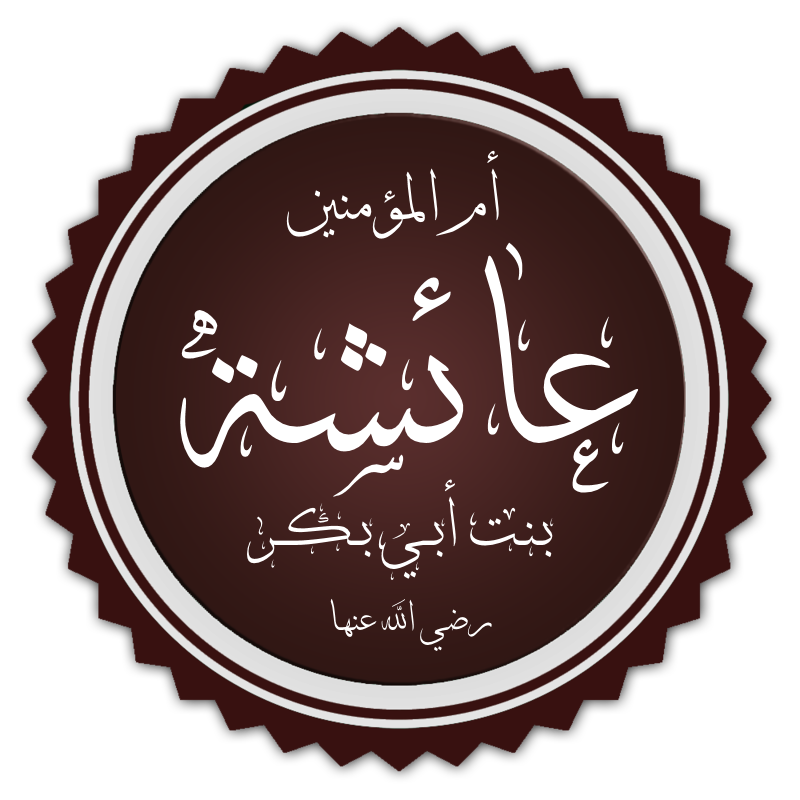
อาอิชะฮ์

infobox person
| name = อาอิชะฮ์ภรรยาของมุฮัมมัด|มารดาแห่งศรัทธาชน
| image = Aisha bint Abi Bakr.png
| birth_place = มักกะฮ์ ฮิญาซ อาระเบีย
| death_date = (63–65 ปี)
| death_place = มะดีนะฮ์ ฮิญาซ รัฐเคาะลีฟะฮ์อุมัยยะฮ์
| resting_place = ญันนะตุลบะกีอ์ มะดีนะฮ์
| parents = อะบูบักร์ (พ่อ)อุมมุรูมาน (แม่)
| spouse = มุฮัมมัด ( ค.ศ. 620; เสียชีวิต ค.ศ. 632)
อาอิชะฮ์ บินต์ อะบีบักร์ (efn|บางครั้งชื่อของเธอขึ้นต้นด้วยคำนำหน้าว่า "มารดาแห่งศรัทธาชน" (lang-ar|links=no||ʾumm al-mu'min|muʾminīn) เช่นเดียวกันกับภรรยาท่านอื่น sfn|Abbott|1942|p=; ) เป็นภรรยาคนที่ 3 และภรรยาที่เด็กที่สุดของนบี|ศาสดามุฮัมมัด
ข้อมูลเกี่ยวกับวัยเด้กของเธอมีน้อย แหล่งข้อมูลสมัยคลาสสิกส่วนใหญ่กล่าวครอบคลุมที่อาอิชะฮ์แต่งงานตอนอายุ 6 หรือ 7 ขวบ และทำให้สมบูรณ์ตอนอายุ 9 ขวบ อายุของเธอเป็นที่มาของความขัดแย้งทางอุดมการณ์ อาอิชะฮ์มีบทบาทสำคัญต่อประวัติศาสตร์อิสลามช่วงต้น ทั้งในตอนที่มุฮัมมัดยังมีชีวิตอยู่และเสียชีวิตแล้ว ในธรรมเนียมซุนนี อาอิชะฮ์ดูมีความเป็นนักวิชาการ ฉลาด และอยากรู้อยากเห็น เธอมีส่วนร่วมในการเผยแผ่หลักคำสอนของมุฮัมมัดและบริการสังคมมุสลิมหลังท่านศาสดาเสียชีวิตเป็นเวลา 44 ปี เธอยังเป็นผู้รายงานฮะดีษ 2,210 สายรายงานIslamyat: a core text for students. ไม่เพียงแต่ชีวิตส่วนตัวกับมุฮัมมัดเท่านั้น แต่ยังรวมถึงหัวข้อต่าง ๆ เช่น มรดกในศาสนาอิสลาม|มรดก, ฮัจญ์ และอวสานวิทยาในศาสนาอิสลาม|อวสานวิทยา สติปัญญาและความรู้ของเธอในสาขาวิชาต่าง ๆ รวมถึงบทกวีและการแพทย์ ได้รับการยกย่องอย่างสูงจากนักวิชาการและผู้ทรงคุณวุฒิในยุคแรก ๆ เช่น อิบน์ ชิฮาบ อัซซุฮรี|อัซซุฮรี และอุรวะฮ์ อิบน์ อัซซุบัยร์ ลูกศิษย์ของเธอ
อะบูบักร์ () พ่อของเธอ กลายเป็นเคาะลีฟะฮ์คนแรกต่อจากมุฮัมมัด สองปีต่อมา อุมัร () สืบทอดหน้าที่ต่อ อาอิชะฮ์มีบทบาทสำคัญในฐานะฝ่ายค้านต่อเคาะลีฟะฮ์ อุษมาน () แม้ว่าเธอก็ต่อต้านผู้ที่รับผิดชอบต่อการลอบสังหารตัวเขาด้วย เธอไม่ยอมรับอะลี () เป็นผู้สืบทอดของอุษมาน และเข้าร่วมกับอัซซุบัยร์ อิบน์ อัลเอาวามกับฏ็อลฮะฮ์ อิบน์ อุบัยดุลลอฮ์ เธอพ่ายแพ้ในสงครามอูฐ และหลังจากนั้นจึงเกษียณตนเองในมะดีนะฮ์ คืนดีกับอะลี และไม่ต่อต้านเคาะลีฟะฮ์ มุอาวิยะฮ์ () เธอเข้าร่วมสงครมด้วยการกล่าวสุนทรพจน์และนำทัพบนหลังอูฐของเธอ ท้ายที่สุดเธอก็พ่ายแพ้ในการต่อสู้ แต่การมีส่วนร่วมและความมุ่งมั่นของเธอทำให้เกิดความประทับใจไม่รู้ลืมsfn|Abbott|1942|p= เนื่องจากการมีส่วนร่วมในสงคราม ทำให้ชีอะฮ์|มุสลิมนิกายชีอะฮ์โดยทั่วไปอาอิชะฮ์ในมุมมองของชีอะฮ์|มองอาอิชะฮ์ในแง่ลบ ส่วนในซุนนี อาอิชะฮ์ถูกมองเป็นนักวิชาการอิสลามชั้นนำและครูของผู้ติดตามของมุฮัมมัด|ผู้ติดตามและหลายคน
==ชีวิตช่วงต้น==
อาอิชะฮ์เกิดที่มักกะฮ์เมื่อ "อาอิชะฮ์เกิดเมื่อต้นปีที่สี่ของการเป็นศาสดา"นั่นคือ ค.ศ. 613–614 โดยเป็นลูกสาวของอะบูบักร์กับอะบูบักร์ เศาะฮาบะฮ์|ผู้ติดตาม 2 คนจากผู้ติดตามที่มุฮัมมัดเชื่อมั่นที่สุด ไม่มีข้อมูลใดกล่าวถึงชีวิตวัยเด็กของเธอไว้มาก
===แต่งงานกับมุฮัมมัด===
แนวคิดการจับคู่อาอิชะฮ์กับมุฮัมมัดได้รับการแนะนำจากเคาละฮ์ บินต์ ฮะกีม หลังเคาะดีญะฮ์ บินต์ คุวัยลิด ภรรยาคนแรกของมุฮัมมัด เสียชีวิต หลังจากนี้ ข้อตกลงก่อนหน้านี้เกี่ยวกับการแต่งงานระหว่างอาอิชะฮ์กับญุบัยร์ อิบน์ มุฏอิมจึงยุติชั่วครู่ด้วยความยินยอมร่วมกัน ในตอนแรก อะบูบักร์ไม่แน่ใจ "เนื่องจากเกี่ยวกับความเหมาะสมหรือแม้แต่ถูกต้องตามกฎหมายในการแต่งงานระหว่างลูกสาวของเขากับ 'พี่ชาย' " มุฮัมมัดจึงตอบว่า พวกเขาเป็นพี่น้องกันในทางศาสนาเท่านั้น ดับเบิลยู. มอนต์โกเมอรี วัตต์ นักบูรพาคดีศึกษา เสนอแนะว่า มุฮัมมัดหวังที่จะกระชับความสัมพันธ์ของเขากับอะบูบักร์ การกระชับความสัมพันธ์โดยทั่วไปถือเป็นพื้นฐานในการแต่งงานตามวัฒนธรรมอาหรับ
ฮะดีษที่มีอยู่ทั้งหมดยอมรับว่าอาอิชะฮ์แต่งงานกับมุฮัมมัดที่มักกะฮ์ แต่การแต่งงานทำให้สมบูรณ์ในเดือนเชาวาลหลังการ"ฮิจเราะห์"ไปยังมะดีนะฮ์ (เมษายน ค.ศ. 623) ข้อมูลสมัยคลาสสิกบางส่วนระบุให้อาอิชะฮ์พูดถึงการแต่งงานว่าให้จัดขึ้นในมะดีนะฮ์โดยไม่กล่าวถึงความล่าช้าใด ๆ
====อายุตอนแต่งงาน====
ข้อมูลอิสลามสมัยคลาสสิกระบุอายุอาอิชะฮ์ตอนแต่งงานไว้ที่ 6 หรือ 7 ขวบ และทำให้สมบูรณ์ตอน 9 หรือ 10 ขวบ ในฮะดีษจากเศาะฮีฮ อัลบุคอรีระบุว่าอาอิชะฮ์เล่าถึงการแต่งงานเมื่ออายุได้หกขวบ ชีวประวัติของอิบน์ ซะอด์ถือว่าอายุของเธอตอนแต่งงานอยู่ระหว่าง 6 ถึง 7 ขวบ และระบุช่วงที่การแต่งงานมบูรณ์ที่อายุ 9 ขวบ ส่วนหนังสือชีวประวัติมุฮัมมัดของอิบน์ ฮิชามเสนอแนะว่าตอนที่การแต่งงานสมบูรณ์ เธออาจมีอายุสิบขวบ อัฏเฏาะบะรีระบุว่า หลังแต่งงาน อาอิชะฮ์ยังคงอยู่กับพ่อแม่ และบรรลุความสัมพันธ์เมื่ออายุเก้าขวบ ตั้งแต่เธอยังเยาว์วัยและยังไม่บรรลุนิติภาวะในเวลาแต่งงาน อย่างไรก็ตาม ในบริเวณอื่น อัฏเฏาะบะรีดูเหมือนเสนอแนะว่าเธอเกิดในช่วงญาฮิลียะฮ์ (ก่อน ค.ศ. 610) ซึ่งจะแปลงอายุของเธอตอนแต่งงานไว้ที่ประมาณ 12 ขวบหรือมากกว่านั้น
ในวรรณกรรมอิสลาม การแต่งงานของเธอช่วงอายุน้อยไม่ได้ดึงดูดความสำคัญทางวาทกรรมใด ๆ ถึงกระนั้น Spellberg และ Ali พบถึงการระบุอายุของเธอนั้นผิดไปจากนักเขียนชีวประวัติมุสลิมยุคแรก และตั้งสมมติฐานถึงความหมายโดยนัยของความเป็นพรหมจารี และยิ่งกว่านั้นคือความบริสุทธิ์ทางศาสนาของเธอefn|Ibn Sa'd notes Aisha to have boasted of her being the only virgin-wife before Muhammad himself. นักวิชาการมุสลิมรุ่นหลังไม่สนใจอายุของเธอเช่นกัน และไม่มีใครสนใจแม้แต่นักโต้เถียงชาวคริสต์ในสมัยกลางถึงสมัยใหม่ตอนต้น
ตั้งแต่ช่วงปลายคริสต์ศตวรรษที่ 19 เมื่อโลกตะวันออกกับการผิดศีลธรรมถูกกล่าวหาว่าเป็นเรื่องที่น่ารังเกียจมากขึ้นEfn|Scholars note the formation of an unprecedented political consciousness in Europe around the time, that created a moral imperative for the Western elites to rescue the victims of Eastern barbarity. Additionally, these reforms were especially palatable to the colonial governments since they fostered the penetration of bureaucracy into hitherto-private affairs and aided in the construction of a governable nation-state. เจ้าอำนาจอาณานิคมพยายามที่จะควบคุมอายุที่รับรู้ยินยอม เนื่องจากความพยายามดังกล่าวทำให้เกิดความขัดแย้งกับรูปแบบท้องถิ่นของ"ชะรีอะฮ์" ทำให้อายุของอาอิชะฮ์ตอนแต่งงาน — และแบบอย่างที่เกี่ยวข้องของศาสดา — กลายเป็นคำอธิบายที่โดดเด่นถึงความล้าหลังของสังคมมุสลิมและการไม่ปฏิรูปของพวกเขา เพื่อตอบสนองต่อสิ่งนี้ มุสลิมบางคนเลือกที่จะปรับตัวเองให้สอดคล้องกับโครงการในการทำให้ถูกต้องตามสมัย และคำนวณอายุของเธอใหม่ โดยใช้กลยุทธ์ในการละเลยและมอบหมายหน้าที่อันชาญฉลาด เพื่อแก้ไขไปที่ช่วงวัยรุ่นตอนต้น แต่ฝ่ายอนุรักษ์นิยมไม่ยอมรับการตีความเช่นนี้ เนื่องจากคัดค้านกับ"อุลูม อัลหะดีษ|อิลมุลฮะดีษ"
ตั้งแต่กลางคริสต์ศตวรรษที่ 20 ท่ามกลางความกังวลเกี่ยวกับลัทธิอิสลามหัวรุนแรงที่เพิ่มมากขึ้น ในขณะที่สังคมมุสลิมและศาสนาอิสลามเองก็ถูกตรวจสอบอย่างละเอียดถี่ถ้วน การวิพากษ์วิจารณ์เกี่ยวกับวัยแต่งงานของอาอิชะฮ์เมื่ออายุยังน้อยจึงเริ่มมีมากมาย สิ่งนี้กระตุ้นให้นักวิชาการมุสลิมหลายคนefn|Ali finds an exception in "traditional S. Asian biographers" who maintain outright frankness in noting the "practicalities" of marrying a virgin girl.ปรับบริบทอายุของอาอิชะฮ์ที่ยอมรับกันตามประเพณี โดยเน้นไปที่ความสัมพันธ์ทางวัฒนธรรม ยุคสมัย มิติทางการเมืองของการแต่งงาน ร่างกายที่ไม่ธรรมดาของอาอิชะฮ์ เป็นต้นefn|Ali notes the polarizing environment to have prompted even scholars and popular authors from the West to incorporate apologetics premised on anachronism and political implications, often at the cost of historical accuracy. นับตั้งแต่ปลายคริสต์ศตวรรษที่ 20 นักโต้เถียงใช้อายุของอาอิชะฮ์ในการกล่าวหามุฮัมมัดถึงการเป็นโรคใคร่เด็ก|พวกใคร่เด็กและอธิบายการแต่งงานกับเด็กในสังคมมุสลิมที่มีรายงานพบในความถี่ที่สูงขึ้น
== ชีวิตส่วนตัว ==
=== ความสัมพันธ์กับมุฮัมมัด ===
File:Mohammed and his wife Aisha freeing the daughter of a tribal chief. From the Siyer-i Nebi.jpg|thumb|มุฮัมมัดกับอาอิชะฮ์ปลดปล่อยลูกสาวของหัวหน้าเผ่า
ในวัฒนธรรมอิสลาม|ธรรมเนียมมุสลิมส่วนใหญ่ เคาะดีญะฮ์ บินต์ คุวัยลิดถูกจัดให้เป็นภรรยาที่เป็นที่รักมากที่สุดและเป็นคนโปรดของมุฮัมมัด ธรรมเนียมซุนนีจัดให้อาอิชะฮ์เป็นคนโปรดรองลงมาจากเคาะดีญะฮ์ มีฮะดีษบางส่วนที่สนับสนุนความเชื่อนี้ โดยมีเรื่องหนึ่งระบุว่า เมื่อผู้ติดตามคนหนึ่งถามมุฮัมมัดว่า "ใครคือบุคคลที่ท่านรักมากที่สุดในโลก?" ท่านตอบว่า "อาอิชะฮ์" ส่วนอีกเรื่องหนึ่งระบุว่า มุฮัมมัดสร้างบ้านอาอิชะฮ์ให้ประตูบ้านของเธอหน้าหน้าไปยังมัสยิดโดยตรง และเธอเป็นผู้หญิงคนเดียวที่มุฮัมมัดได้รับโองการด้วย ทั้งคู่อาบน้ำในที่เดียวกันและท่านดุอาอ์ขณะที่เธอนอนเหยียดยาวอยู่ตรงหน้า
ธรรมเนียมต่าง ๆ เปิดเผยความรักซึ่งกันและกันระหว่างมุฮัมมัดกับอาอิชะฮ์ ท่านมักจะนั่งดูเธอกับเพื่อน ๆ เล่นตุ๊กตา และในบางครั้ง ท่านอาจร่วมเล่นกับพวกเธอด้วย นอกจากนี้ มุฮัมมัดกับอาอิชะฮ์มีความสัมพันธ์ทางปัญญาที่แข็งแกร่ง มุฮัมมัดเห็นคุณค่าด้านความทรงจำและความเฉลียวฉลาดของเธอ ท่านจึงแนะนำให้ผู้ติดตามนำเอาแนวทางปฏิบัติทางศาสนาบางส่วนจากเธอ
===การถูกกล่าวหาว่าทำชู้===
===มุฮัมมัดเสียชีวิต===
==เสียชีวิต==
อาอิชะฮ์เสียชีวิตในบ้านของเธอที่มะดีนะฮ์ในวันที่ 17 เราะมะฎอน ฮ.ศ. 58 (16 กรกฎาคม ค.ศ. 678)efn|นี่เป็นวันที่ที่ยอมรับกันโดยทั่วไป ถึงแม้ว่ายังไม่มีใครทราบวันที่แท้จริงก็ตาม ด้วยอายุ 67 ปี"ตอนที่ท่านศาสนทูต (ศ็อลลัลลอฮุอะลัยฮิวะซัลลัม) เสียชีวิต เธอมีอายุ 18 ปี และยังคงเป็นหม้ายเป็นเวลา 48 ปี จนเธอเสียชีวิตตอนอายุ 67 ปี ในช่วงชีวิตเธอพบเห็นเคาะลีฟะฮ์ปกครองทั้งหมด 4 องค์ เธอเสียชีวิตในเดือนเราะมะฎอน ฮ.ศ. 58 ในรัชสมัยของมุอาวิยะฮ์..." อะบูฮุร็อยเราะฮ์เป็นผู้นำละหมาดศพหลังละหมาด"ตะฮัจญุด" (กลางคืน และฝังศพเธอที่อัลบะกีอ์|ญันนะตุลบะเกียะอ์
==หมายเหตุ==
== อ้างอิง ==
===ข้อมูล===
*
*
*
*
*
*
*
*
*
*
*
*
*
*
*
*
*
*
*
*
*
*
*
**
**
**
*
*
*
*
*
*
*
* Read pages 125, 126, 127, and 128 online.
*
*
*
*
*
*
*
*
*
*
*
*
*
*
*
*
*
*
*
*
*
*
*
*
*
*
*
*
*
*
*
*
*
*
*
*
*
*
*
*
* Cite book |title=Encyclopaedia of Islam, Volume VI (Mahk-Mid): Fasc. 99-114a |date=1991 |editor-last=Bosworth |editor-first=C. E. |publisher=Brill |language=en |editor2-last=Donzel |editor2-first=E. van |editor3-last=Lewis |editor3-first= B. |editor4-last=Pellat |editor4-first=Ch.|isbn=978-90-04-08112-3| ref =
*
*
*
*
*
*
*
==อ่านเพิ่ม==
*
*
*
*
*
* (translated from the French by Anne Carter)
*
หมวดหมู่:บุคคลที่เกิดในคริสต์ทศวรรษ 610
หมวดหมู่:บุคคลในอัลกุรอาน
หมวดหมู่:หญิงชาวอาหรับ
หมวดหมู่:ลูกของเคาะลีฟะฮ์อัรรอชิดูน
หมวดหมู่:ครอบครัวอะบูบักร์
หมวดหมู่:การสมรสในวัยเด็ก
หมวดหมู่:ภรรยาของมุฮัมมัด
หมวดหมู่:นักบุญหญิงมุสลิม
หมวดหมู่:บุคคลในฟิตนะฮ์ครั้งแรก
หมวดหมู่:บุคคลที่ฝังที่ญันนะตุลบะเกียะอ์